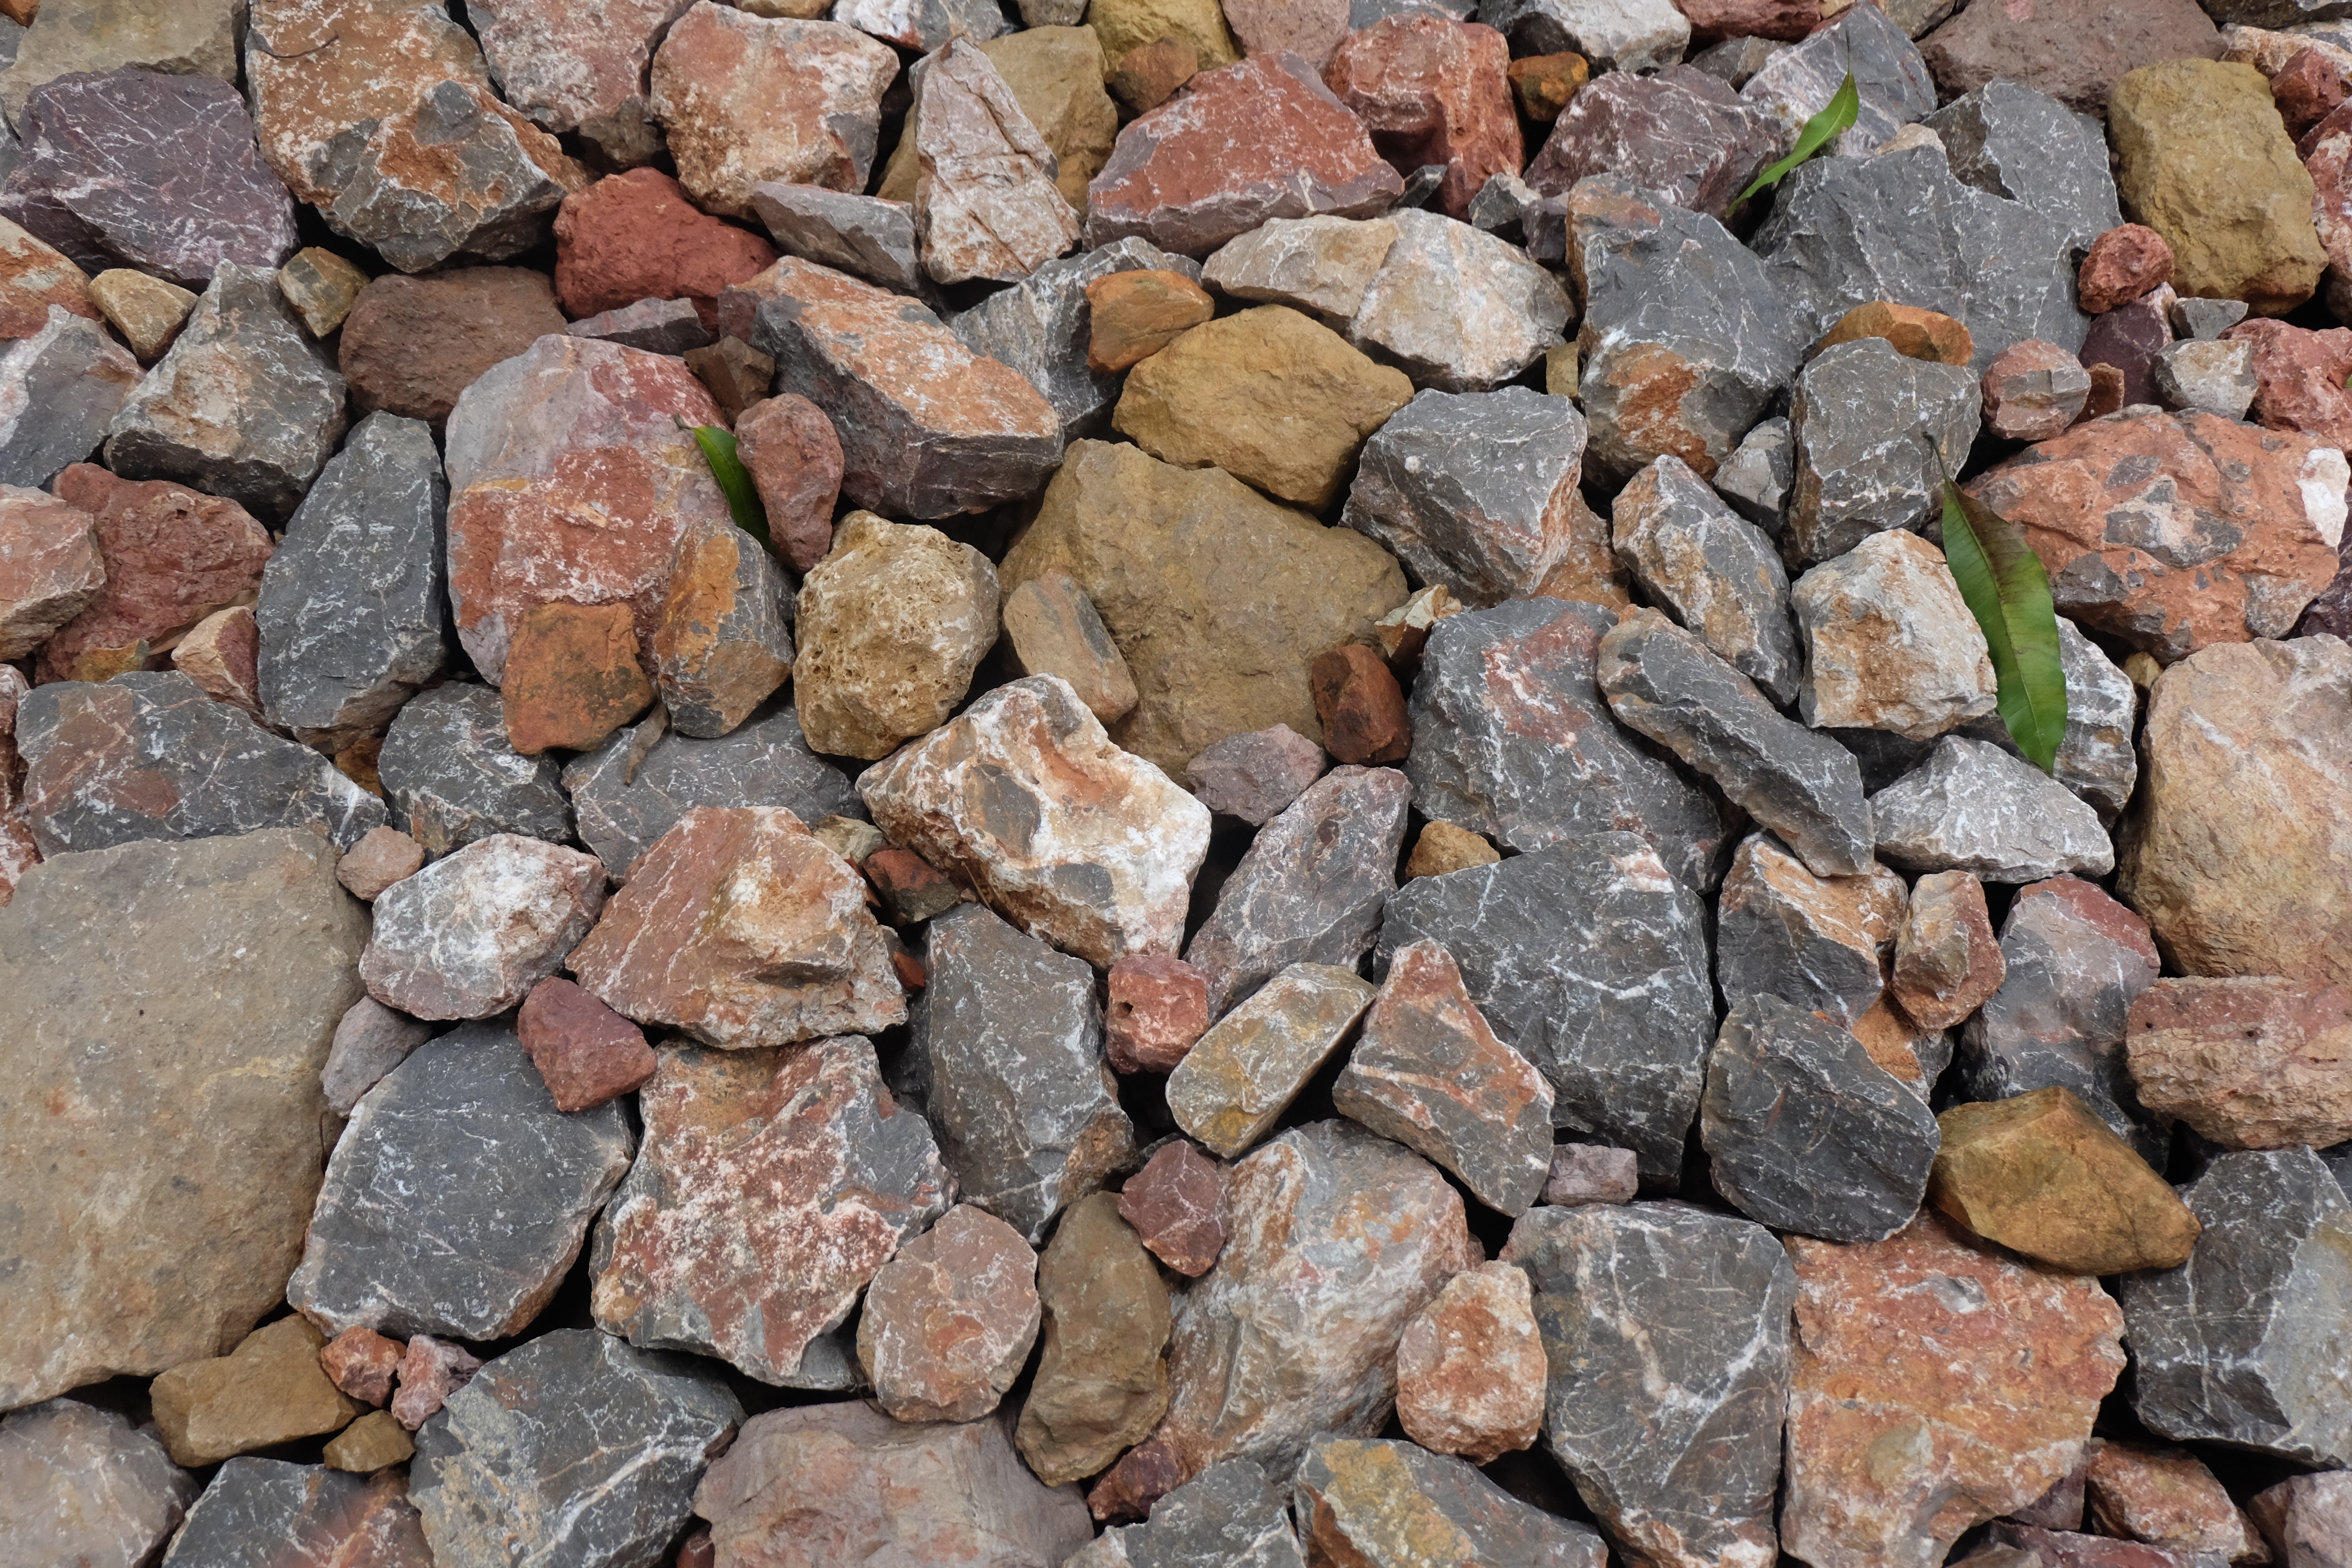
sand, rock, architecture, wood, ground, building, wall, land, dark, equipment, dirt, brown, soil, dust, stone wall, brick, material, plants, activity, rubble, geology, earth, gravel, boulder, brickwork, bedrock, mixture